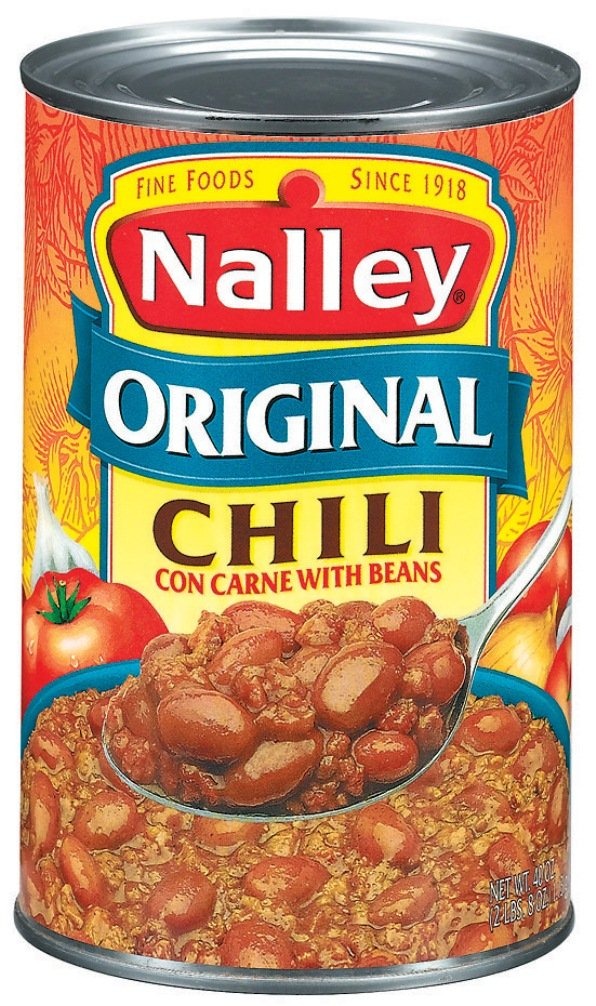
Item Name: Nalley Original Chili Con Carne with Beans, 40 oz
Value: 40.0
Unit: Ounce

Price: 1.9